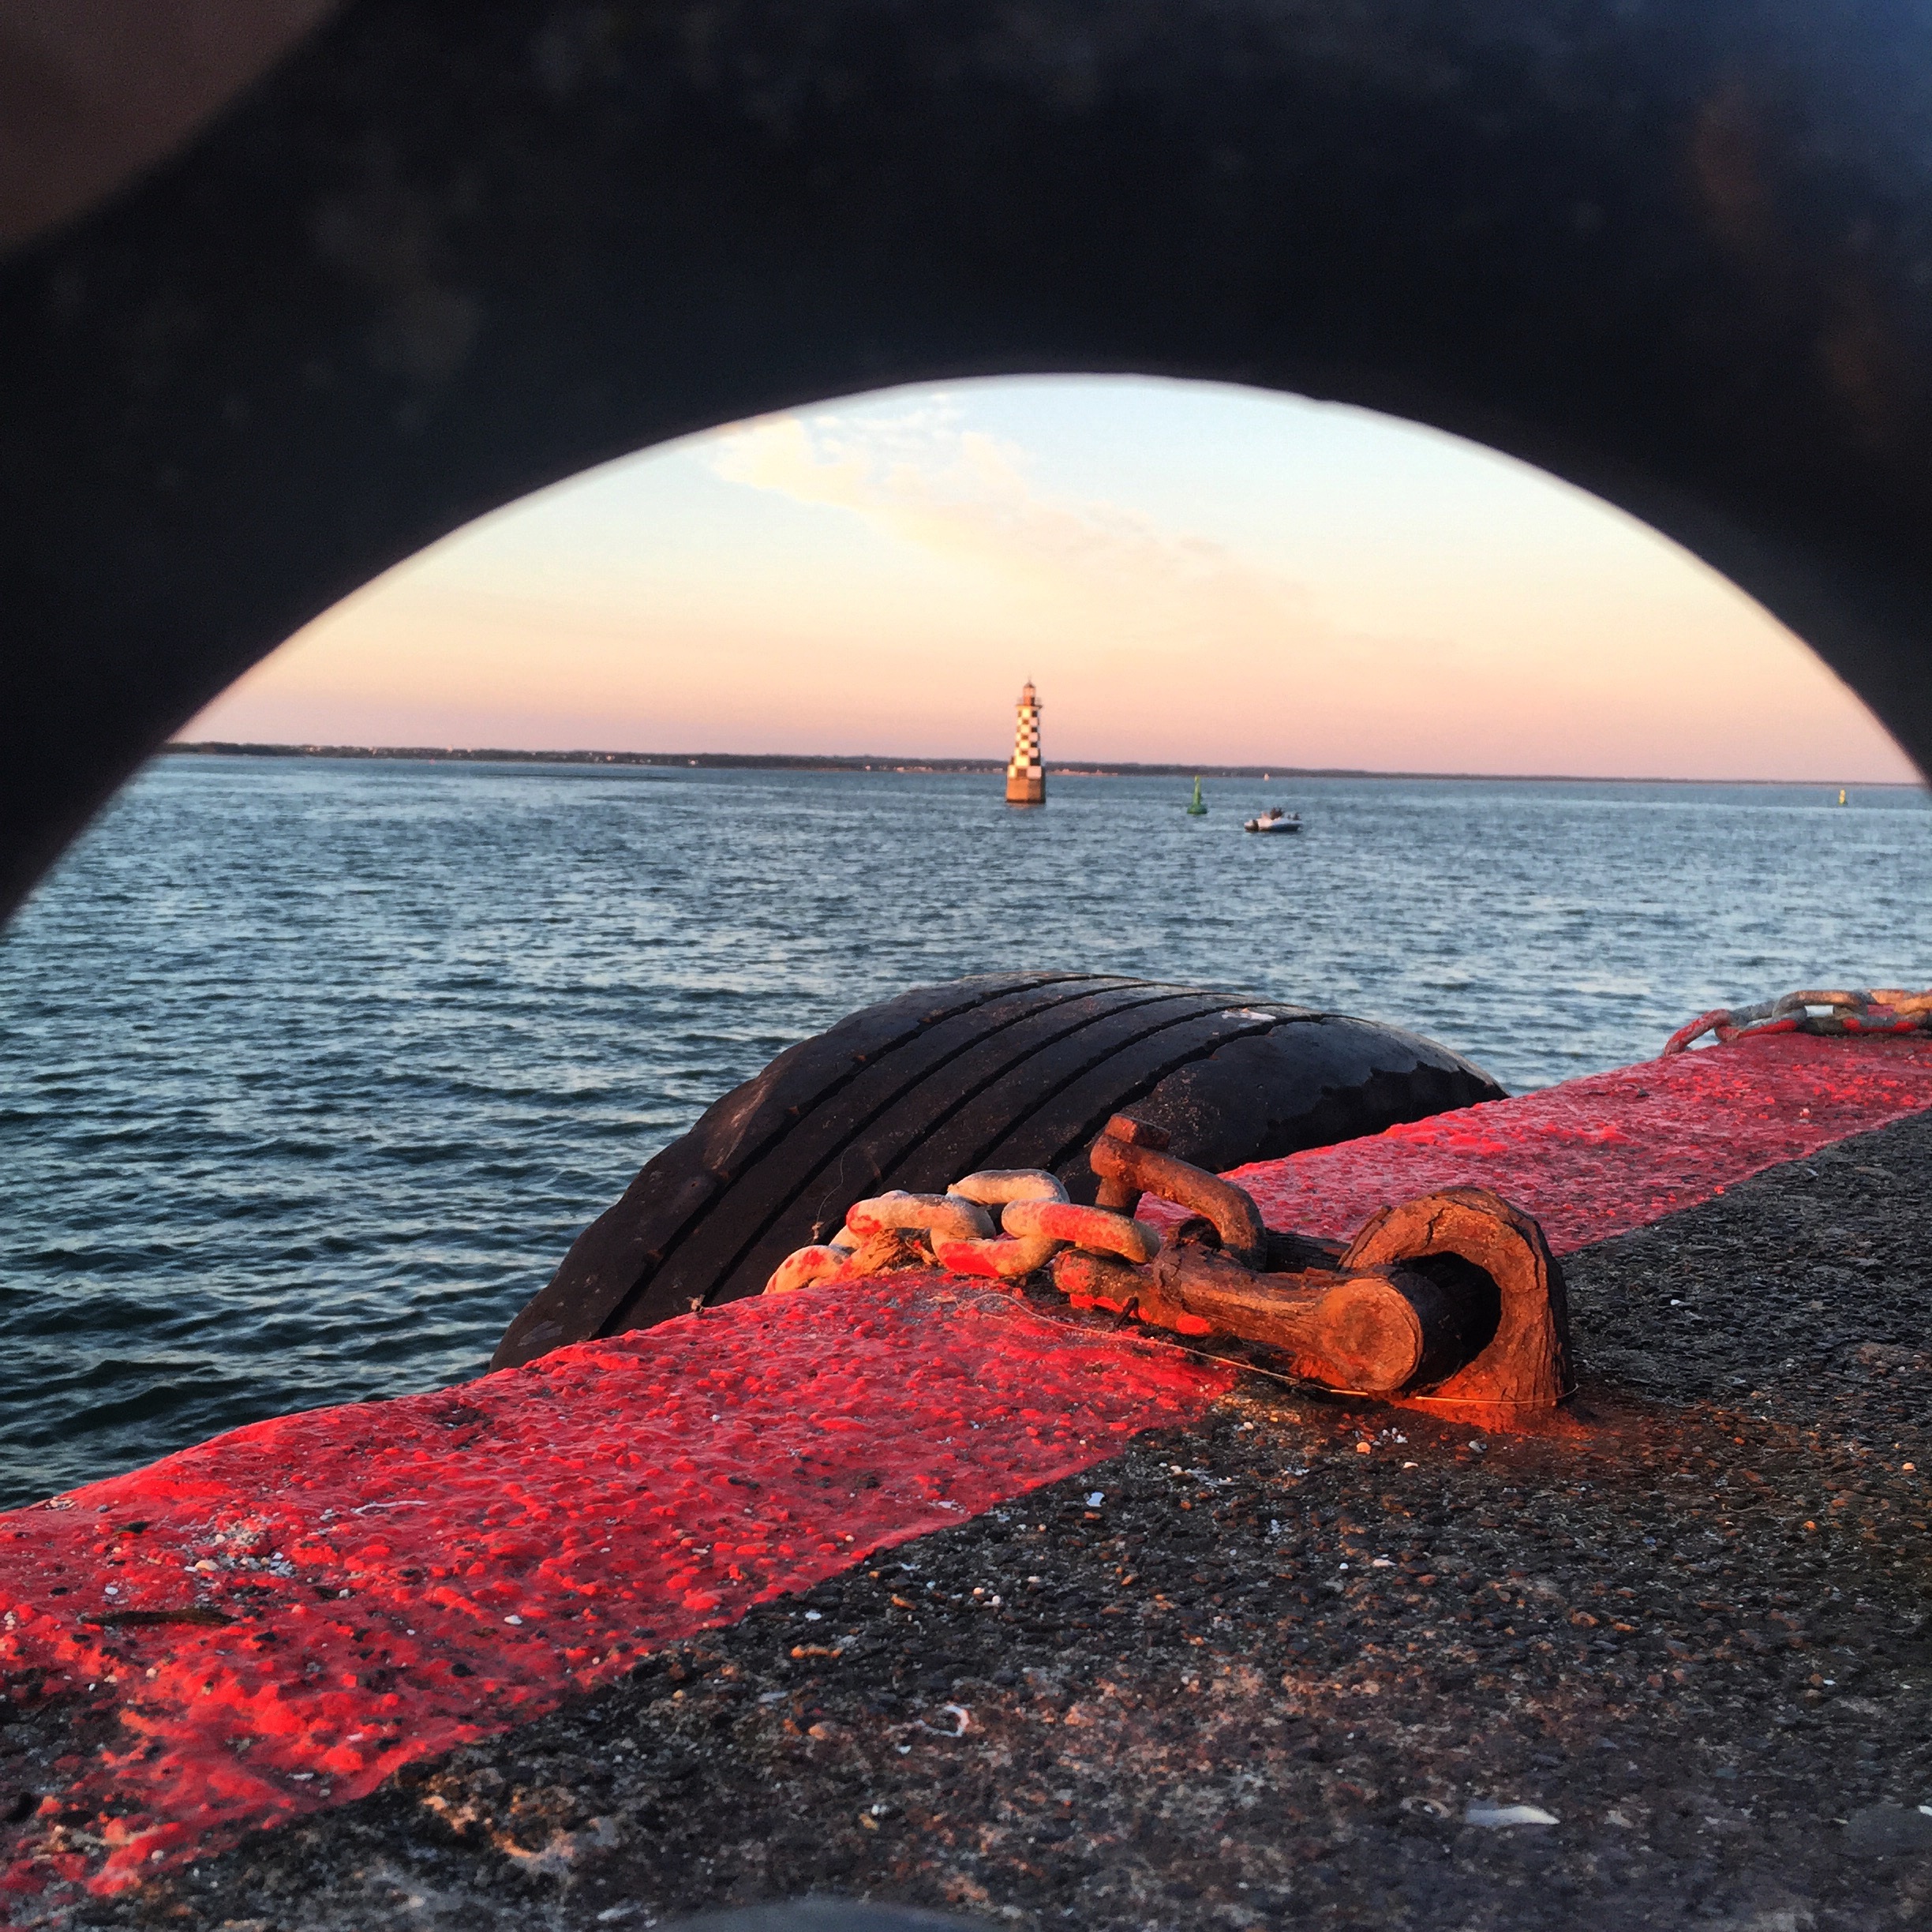
sea, coast, ocean, horizon, lighthouse, sunset, photography, sunlight, wave, france, reflection, vehicle, dam, port, old port, urban setting